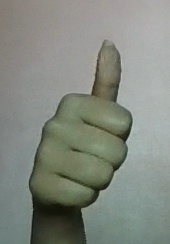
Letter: aleff